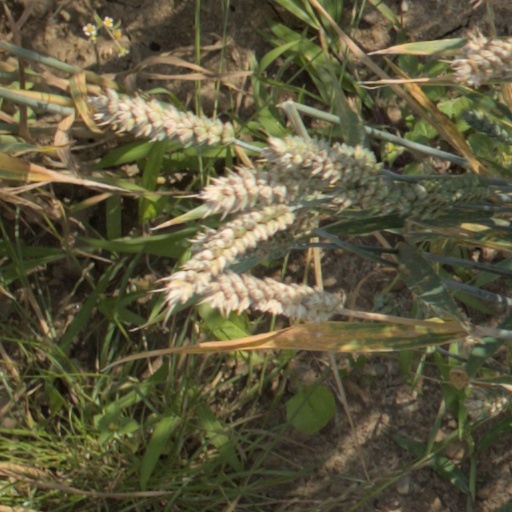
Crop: wheat